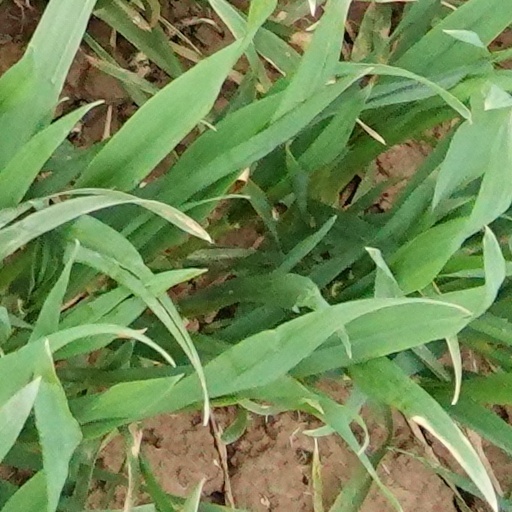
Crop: wheat